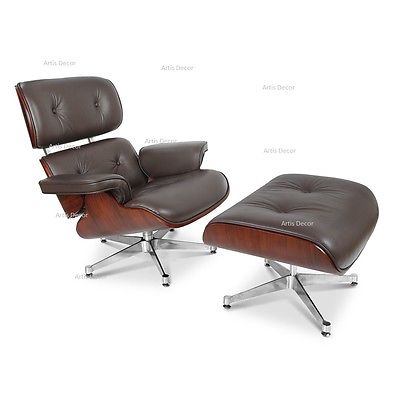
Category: chair